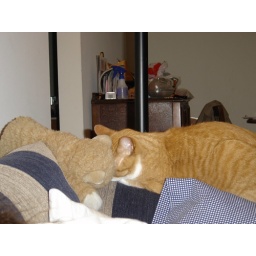
Nick, choosing to bury his face in his pet stuffed cat rather than face the world.